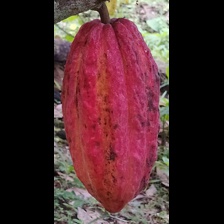
Label: sana